313 Chaldaea

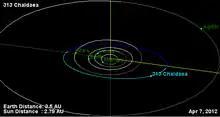
Orbital diagram

313 Chaldaea is a large Main belt asteroid. It is classified as a C-type asteroid and is probably composed of carbonaceous material. It was discovered by Johann Palisa on 30 August 1891 in Vienna. It was named in honor of the Chaldeans, considered the founders of astrology.